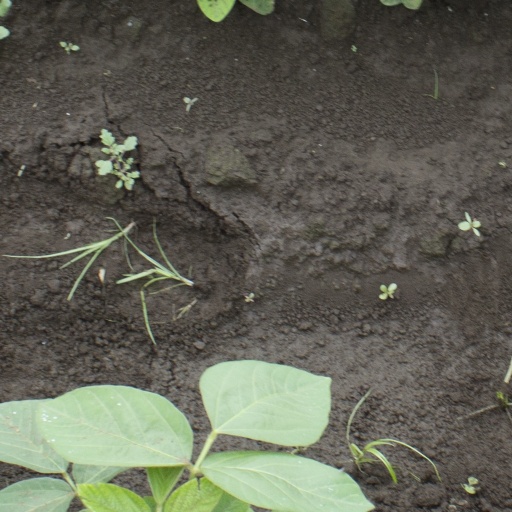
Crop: soybean